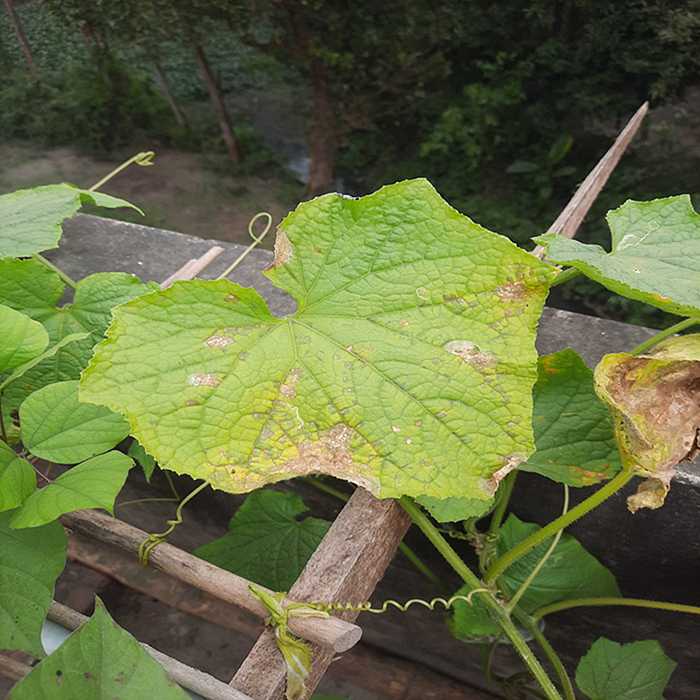
Plant: Cucumber
Label: Anthracnose lesions